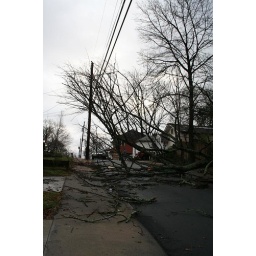
The street in front of my house after the tornado!